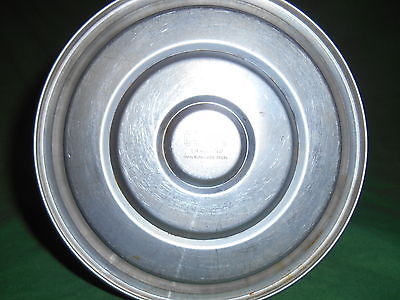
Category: kettle